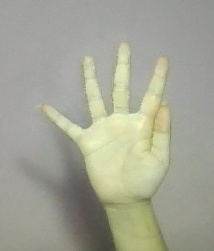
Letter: sheen